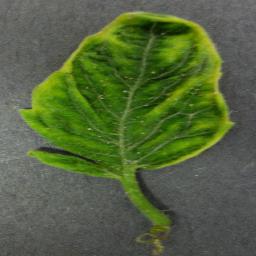
Label: Tomato___Tomato_Yellow_Leaf_Curl_Virus